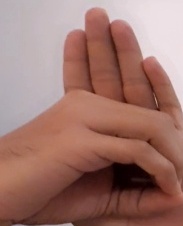
ASL sign: 0